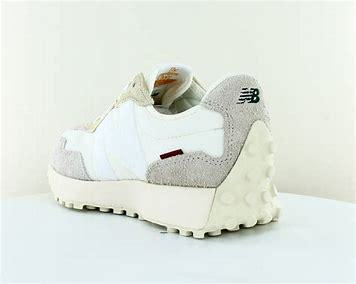
Brand: New
Model: Balance New Balance 327